James Jeter

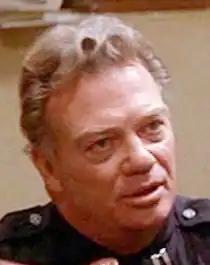
Jeter in Assault on Precinct 13 (1976)

James Jeter (September 15, 1921 – March 4, 2007), also known and credited as James Jeeter, was an American film, stage, and television actor. He was known for playing the recurring role of blacksmith Hans Dorfler in the American historical drama television series "Little House on the Prairie".